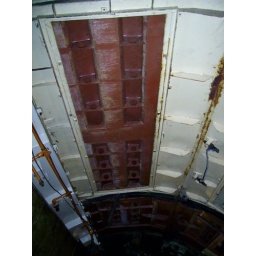
One of the engine bay doors still in red primer.